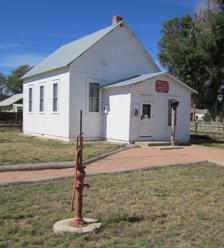
Building: Old Trail School (Wiggins, Colorado)
Country: United States of America
Year built: 1912
United States historic place Old Trail School U.S. National Register of Historic Places School in 2014 Location 421 High St., Wiggins, Colorado Coordinates 40°13′34″N 104°04′18″W / 40.22611°N 104.07167°W / 40.22611; -104.07167 Area less than one acre Built c.1912 Architectural style Late 19th And Early 20th Century American Movements MPS Rural School Buildings in Colorado MPS NRHP reference No. 04000337 Added to NRHP April 20, 2004 The Old Trail School , at 421 High St. in Wiggins, Colorado , is a historic one-room schoolhouse which was built around 1912.  It has also been known as the Reed School , presumably because it was located on the Reed family homestead.  It was moved in 1917 to a site close to the Fort Morgan cut-off of the Overland Trail .  It served as a school from c.1912 to 1946, when schools were consolidated.  It was then moved to Wiggins to stand next to the continuing school there, and it was used as a music room.  After the continuing school was expanded in 1963, it was no longer needed for that purpose.  The Wiggins Historical Group took ownership in 1964 and moved it to its current location. It was listed on the National Register of Historic Places in 2004. In 2003 it was still owned by the Wiggins Historical Group, whose President and members wrote the National Register nomination, finding that it met standards set in a 1999 study, the "Rural School Buildings in Colorado Multiple Property Submission". References